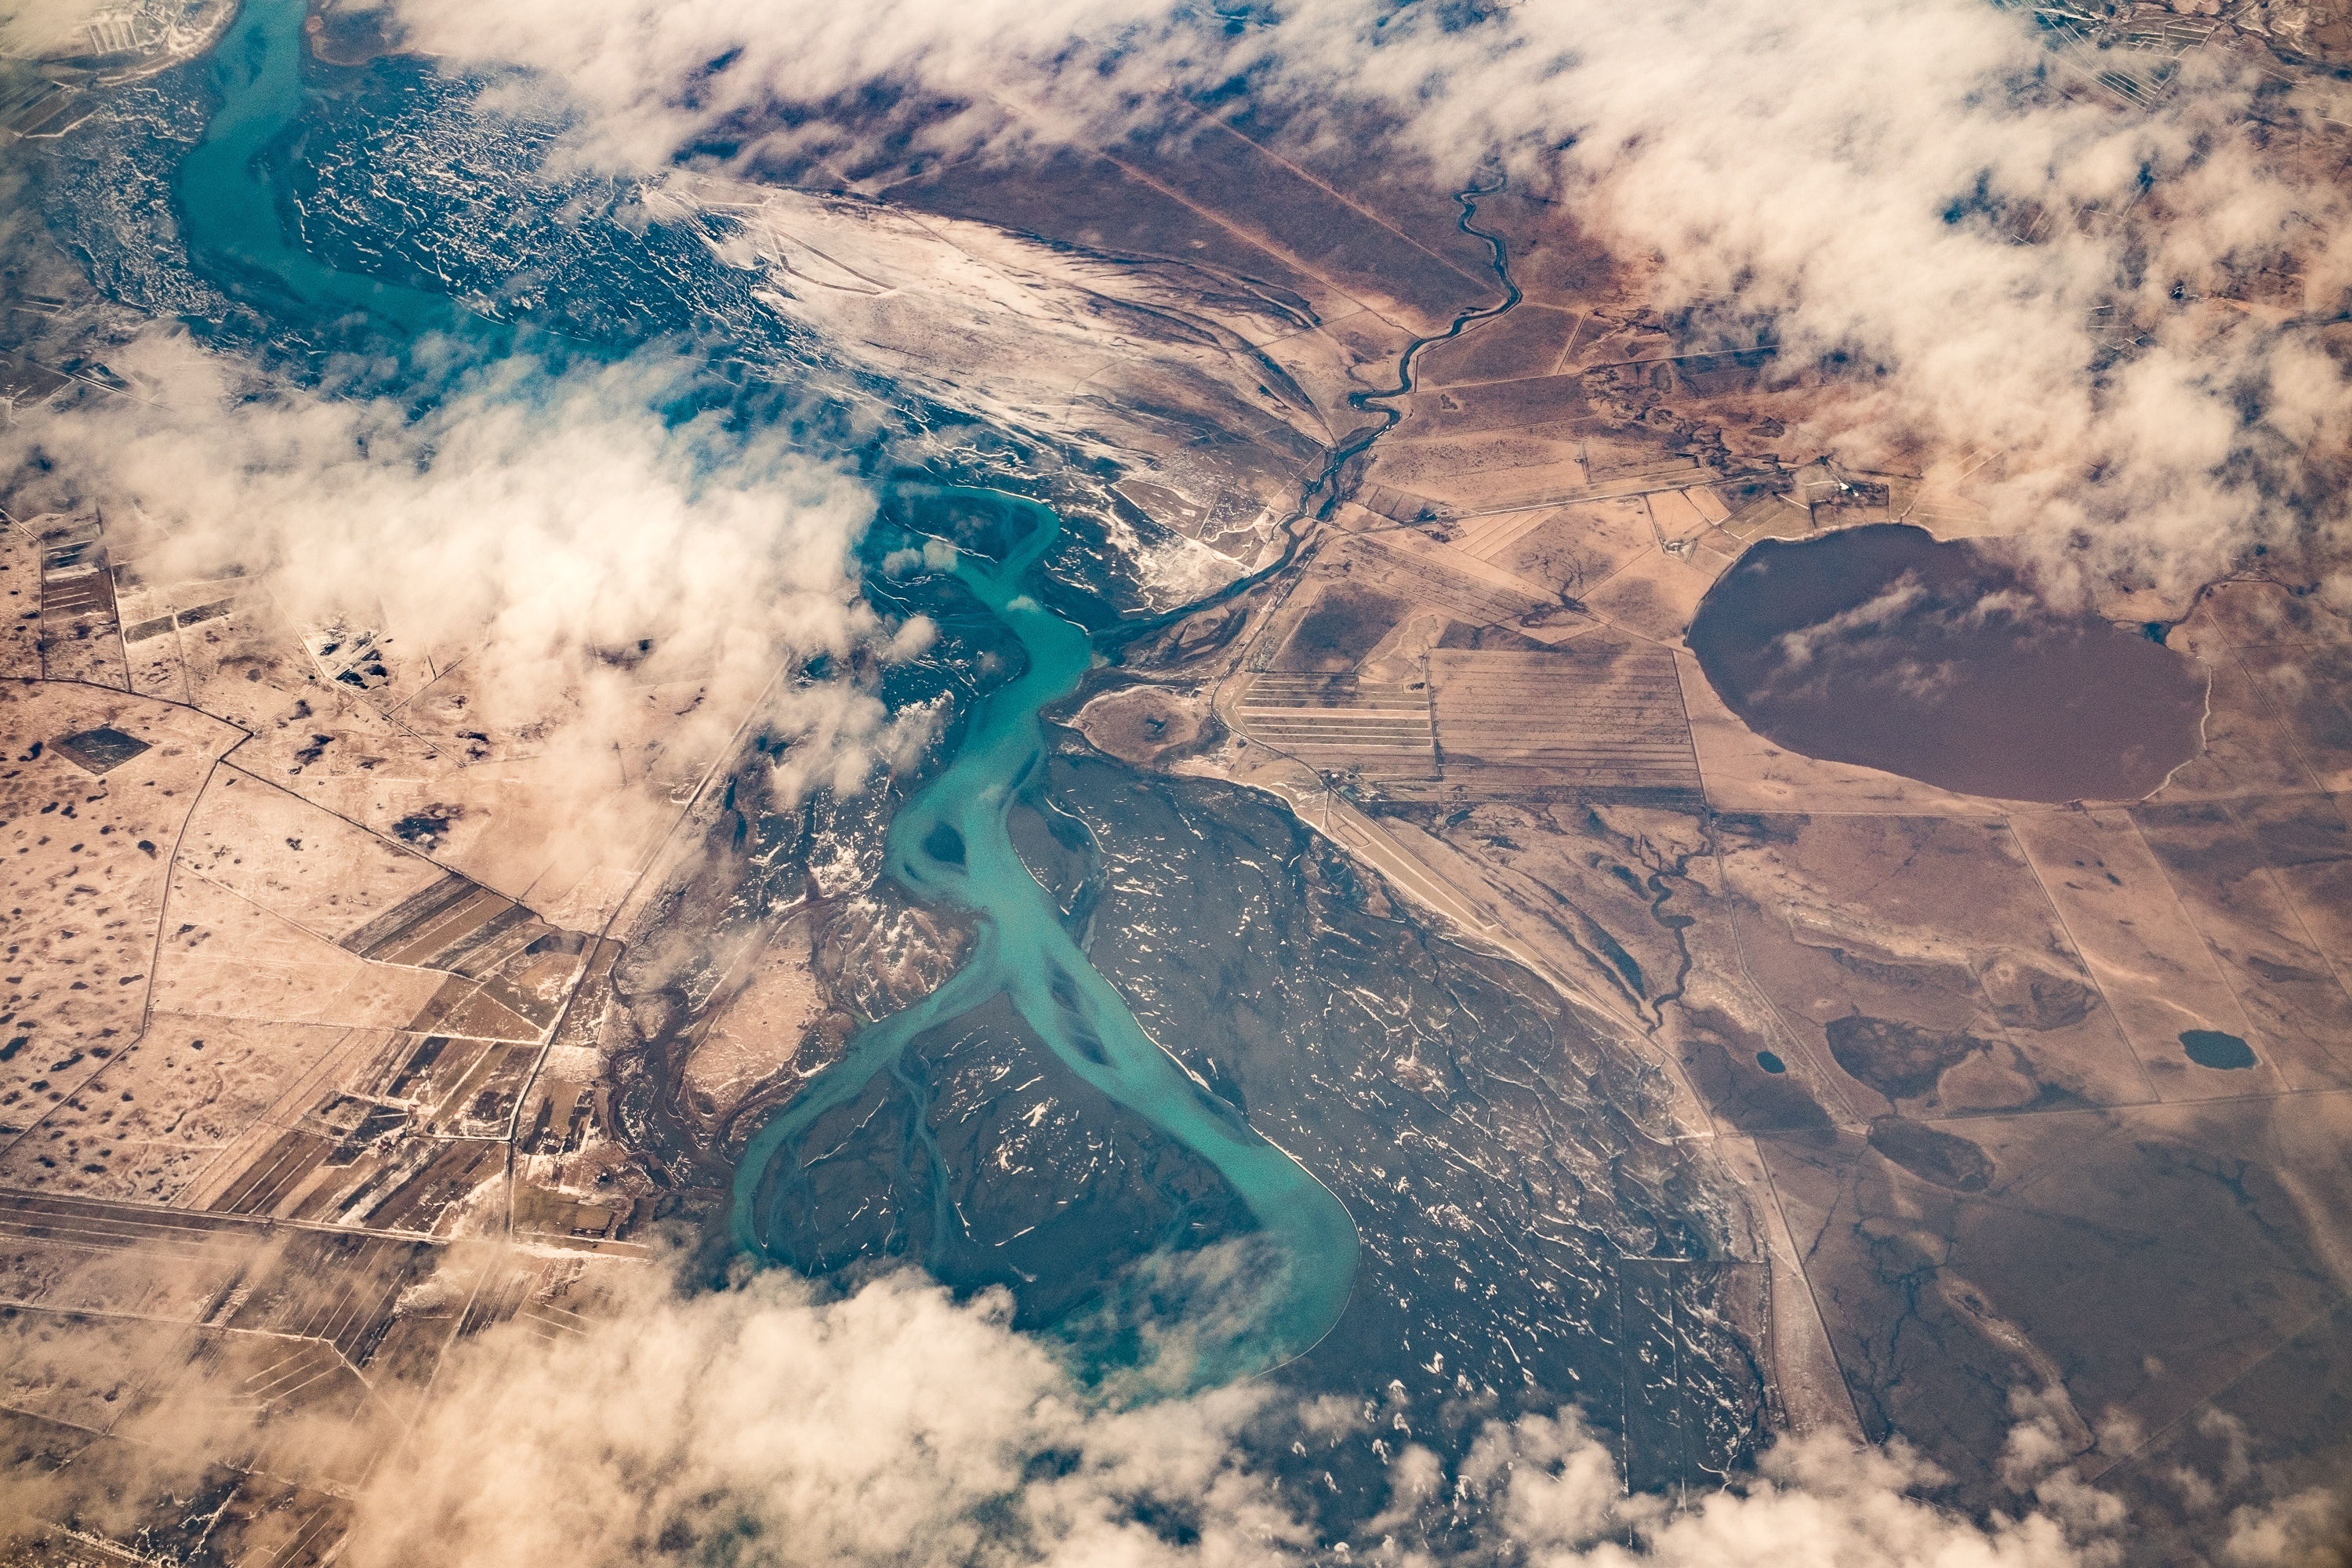
landscape, sea, water, snow, cloud, wave, atmosphere, river, reflection, flight, weather, arctic, aerial view, clouds, earth, planet, aerial photography, atmosphere of earth, geological phenomenon